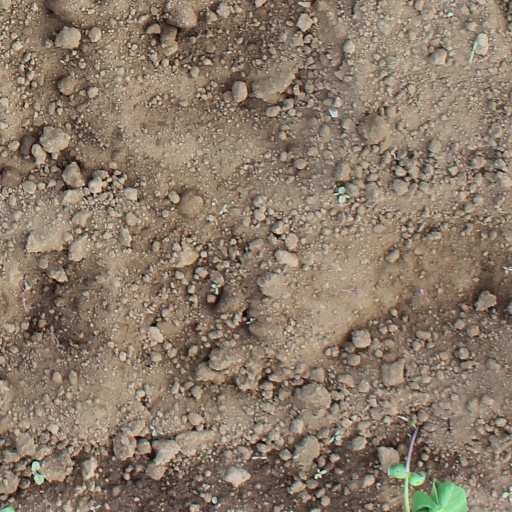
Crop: soybean